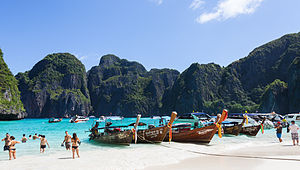
Thailand / Økonomi / Turisme
Maya Beach på Phi Phi-øerne mellem Krabi og Phuket er et populært turistmål og fungerede som location under filmatiseringen af Alex Garlands roman The Beach (Stranden) i 2000.
Thailand, officielt Kongeriget Thailand, tidligere kaldet Siam, er et kongerige i Sydøstasien. Det grænser til Myanmar, Laos, Cambodja og strækker sig også ned ad Malaccahalvøen til Malaysia. Medlem af ASEAN.